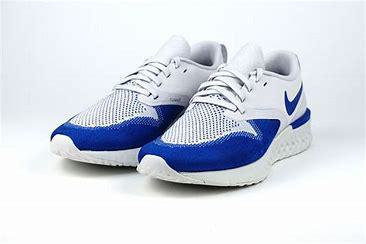
Brand: Nike
Model: Odyssey React Flyknit 2